Oakland Raiders

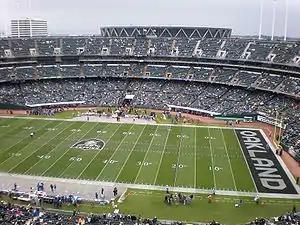
Oakland-Alameda County Coliseum as seen from Mount Davis. The Raiders played at the Coliseum from 1966–1981, and 1995–2019

After ten consecutive winning seasons and one Super Bowl championship, John Madden left the Raiders (and coaching) in 1979 to pursue a career as a television football commentator. His replacement was former Raiders quarterback Tom Flores, the first Hispanic head coach in NFL history.